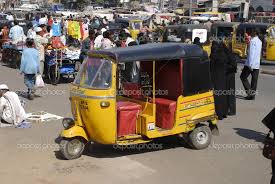
Vehicle type: Auto Rickshaws